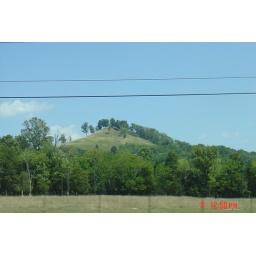
mountain top looks funny from the road below